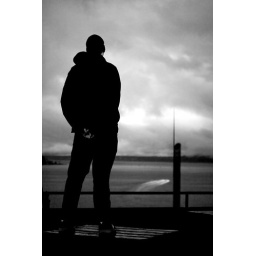
my partner in crime on this little excursion. he's standing on a table at one of the little parks overlooking the bay.